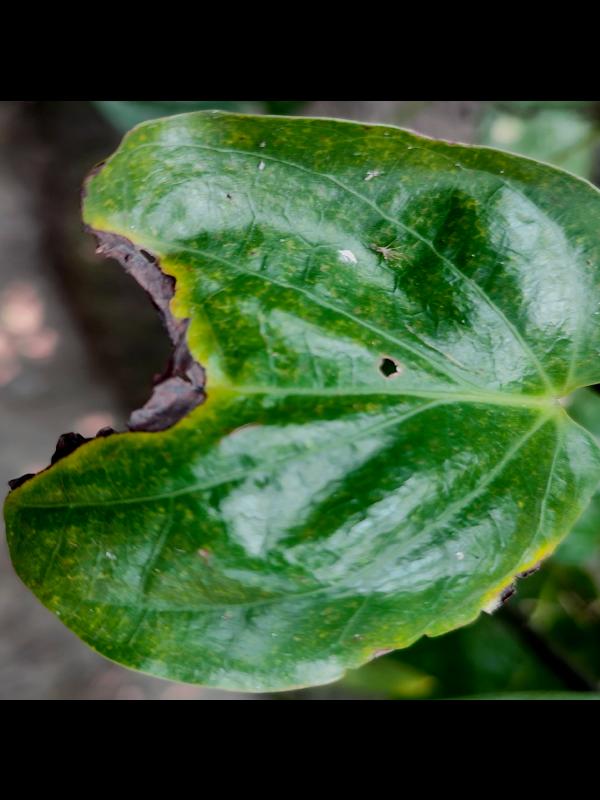
Label: Bacterial_Leaf_Disease